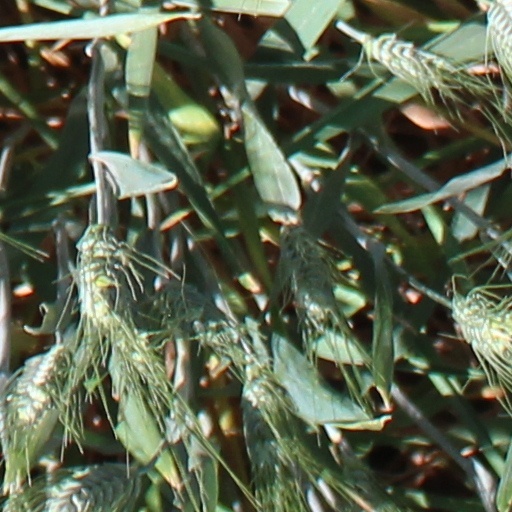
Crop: wheat